Silage

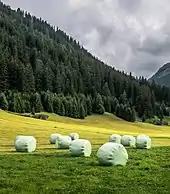
Haylage bales in Tyrol

"Haylage" sometimes refers to high dry matter silage of around 40% to 60%, typically made from hay. Horse haylage is usually 60% to 70% dry matter, made in small bales or larger bales.